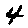
Label: 4